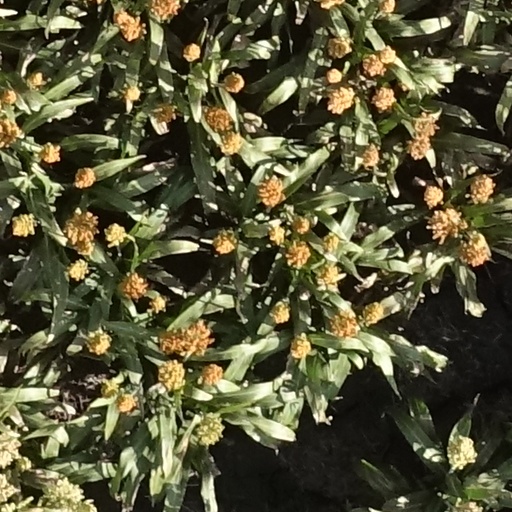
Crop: sorghum